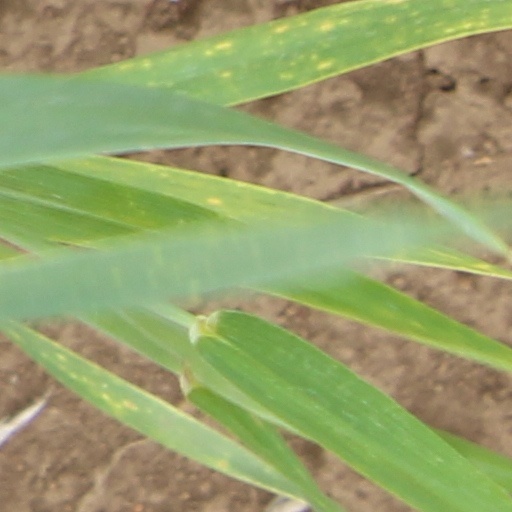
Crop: wheat